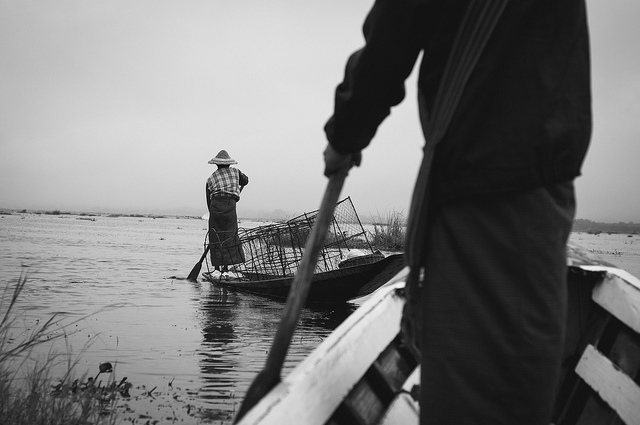
Asian fisherman standing up paddling boat with oar.

A woman with traps in her boat paddling out to sea.